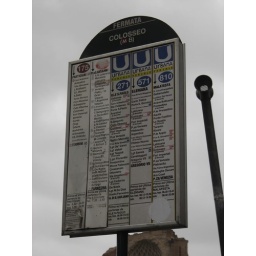
bus sign in rome